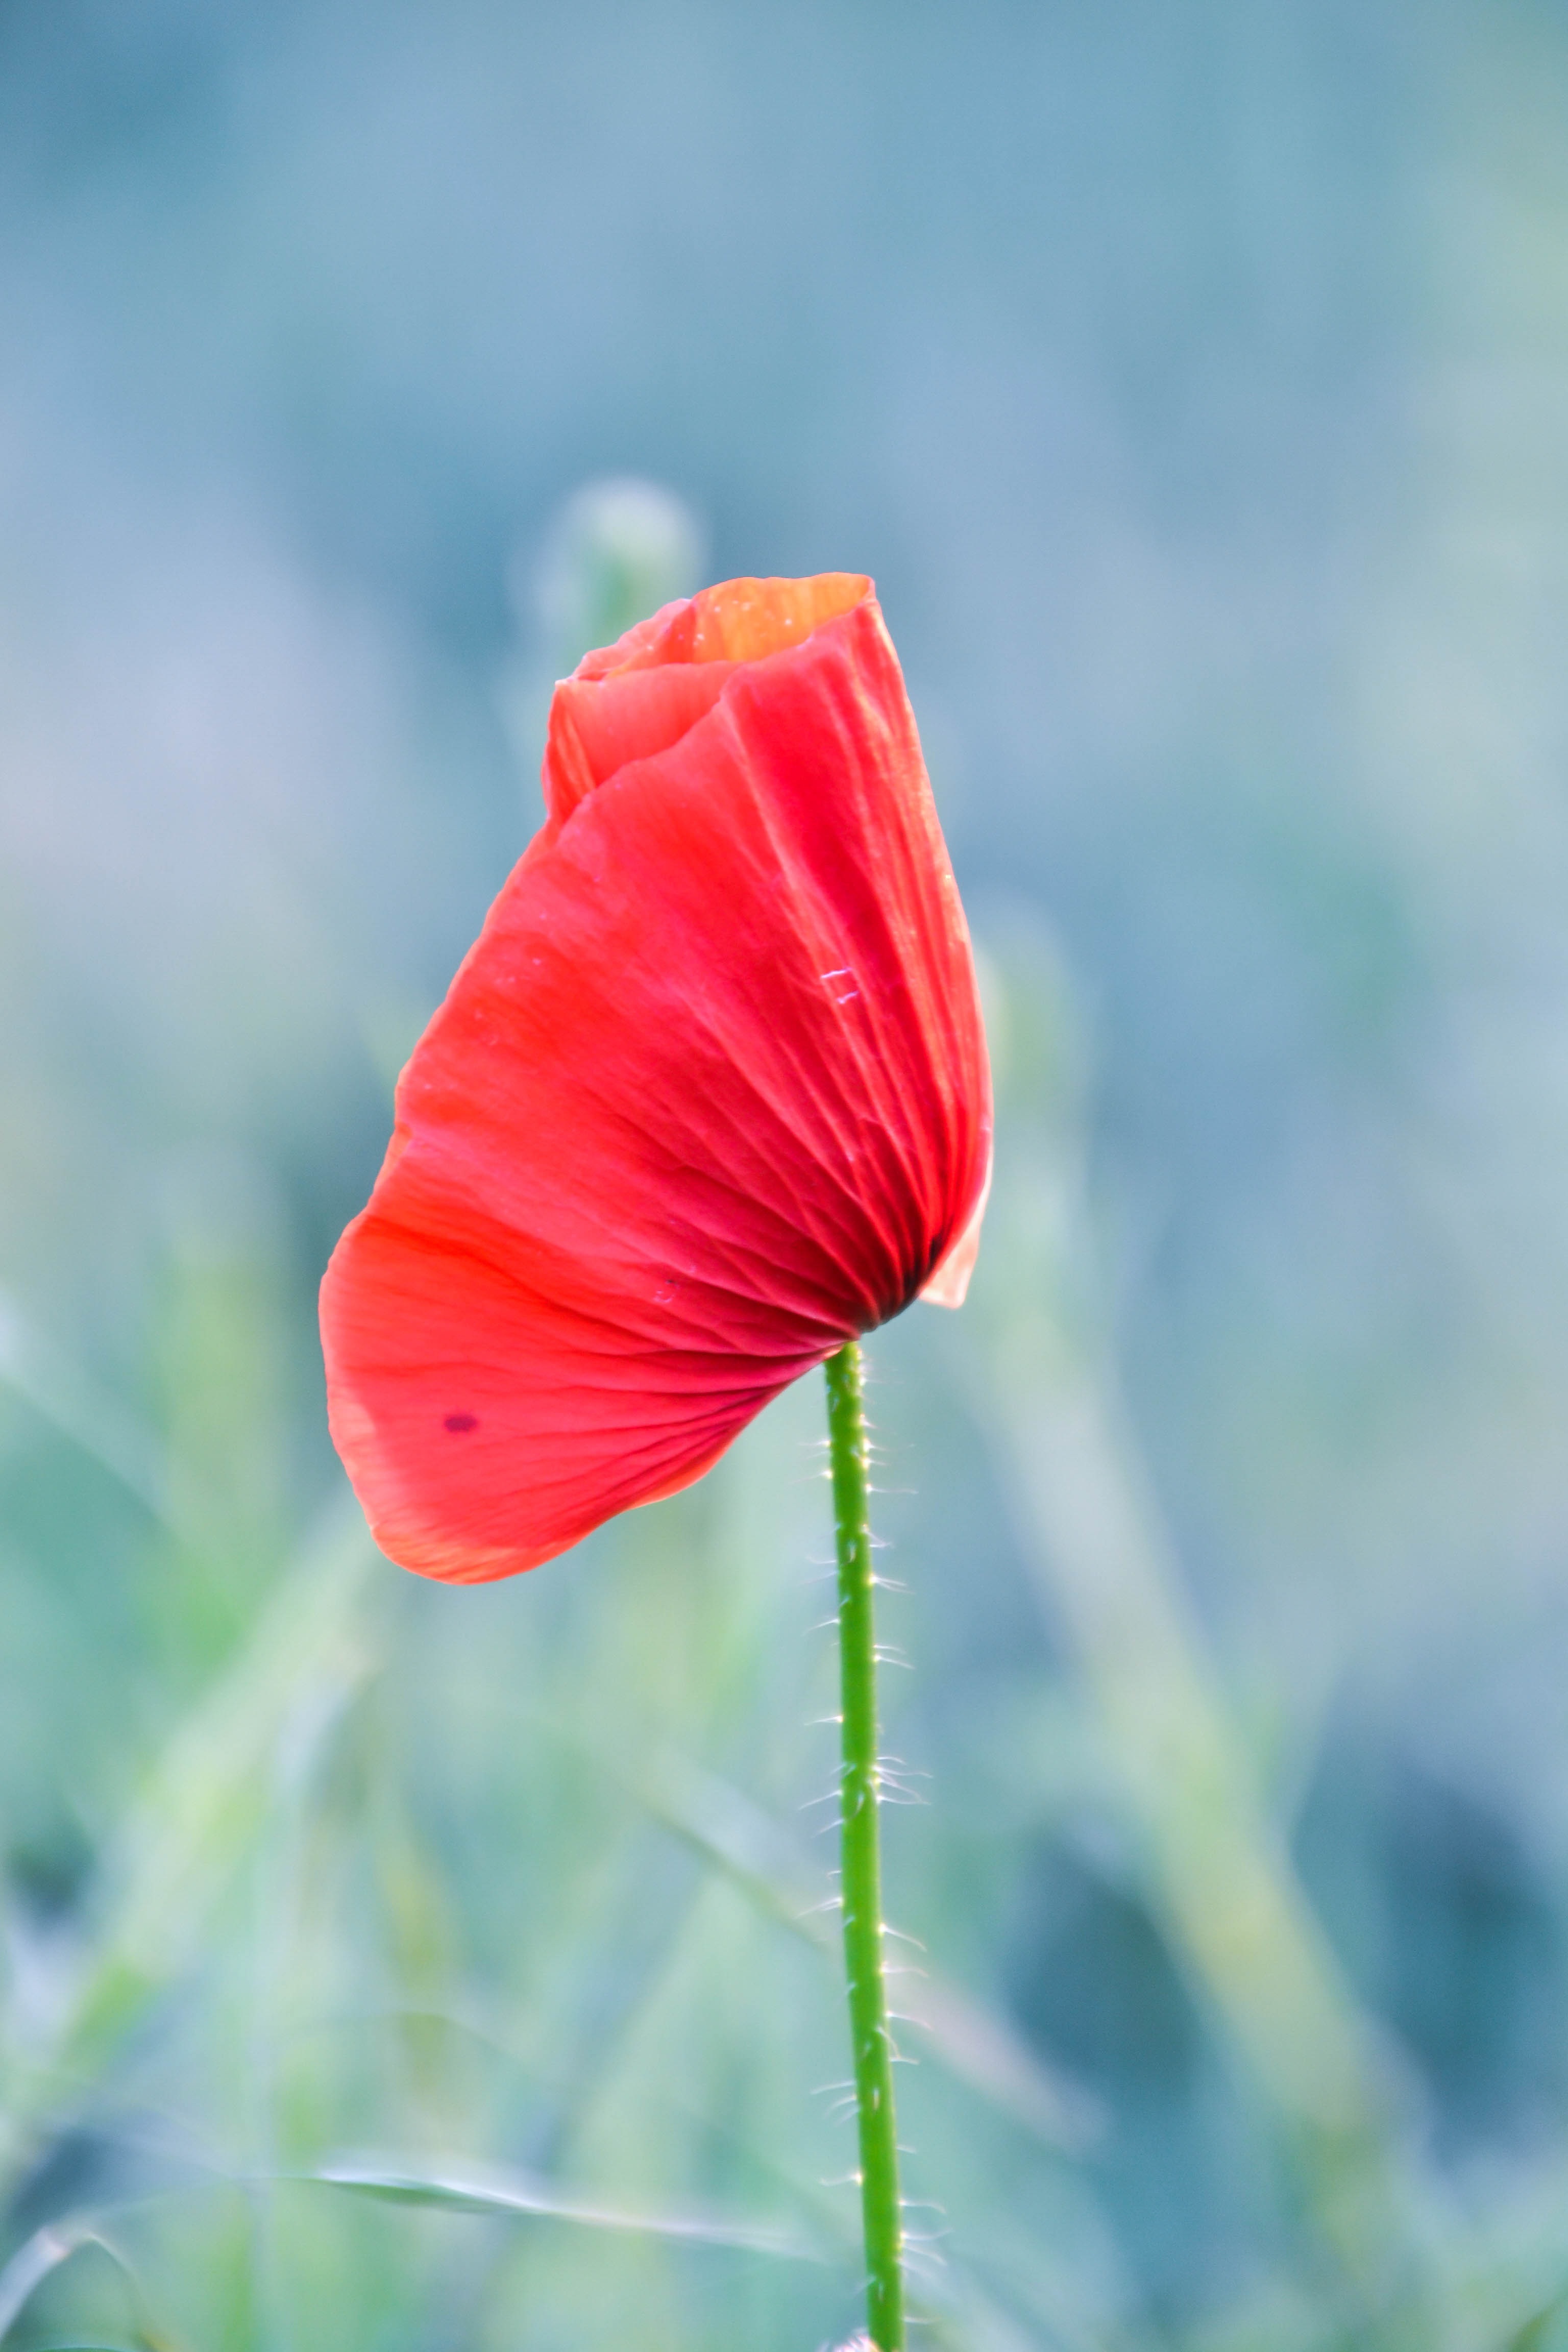
nature, blossom, plant, sky, sunset, field, flower, petal, summer, green, red, crop, color, blue, flora, close up, drug, poppy, bud, mood, coquelicot, macro photography, red weed, flowering plant, opium, plant stem, land plant, poppy family